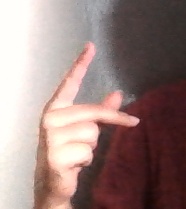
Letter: dha